Isabel Bassett Wasson

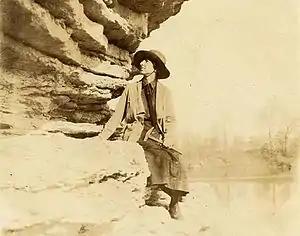
Wasson at an outcrop, circa 1920

Wasson was born Isabel Deming Bassett in Brooklyn, New York on January 11, 1897, daughter of urban planner Edward Bassett and Annie Preston Bassett, and sister of inventor and engineer Preston Bassett. Wasson graduated Phi Beta Kappa from Wellesley College in 1918, majoring in history so she could take a wide range of science courses. She took classes in geology after graduation at the University of Chicago and the Massachusetts Institute of Technology. She met her future husband, petroleum geologist Theron Wasson, whom she married in 1920, while working towards a master's degree in geology at Columbia University, which she finished in 1934. They had three children: Elizabeth W. Bergstrom, a biologist; Edward B. Wasson, a petroleum geologist; and Anne Harney Gallagher, an art historian. Wasson worked as a petroleum geologist in her husband's office at the Pure Oil Company from the early 1920s until 1928. She published two scholarly articles on geology, one co-authored with her husband about an oil field discovered by Pure Oil in 1914, and another by herself about the ages of rock formations in Ohio and new terminology for them; the latter was cited in a number of other papers and a recent book. After 1928 she spent over 50 years in River Forest, IL, teaching science in the local public schools, lecturing, bird watching (ornithology), and mentoring generations of young naturalists. She was quoted in this 1986 Chicago Tribune article as an expert on local geology at age 89. She was honored for her contributions to local history in 1982 when the Wasson Room was named after her in a local school to hold local history resources. Her interests included archaeology; she discovered a Native American religious mound in Thatcher Woods, near her house in River Forest, in the 1930s. An article about her discovery called her "the one who started the environmental education movement in America back in the 1920s and '30s." Theron and Isabel divorced in 1953 and she did not remarry. From 1953 to 1954, Wasson served as President of the Chicago Ornithological Society. Wasson also taught classes at the Morton Arboretum in Lisle, Illinois. She died in La Grange Park, IL, in 1994.